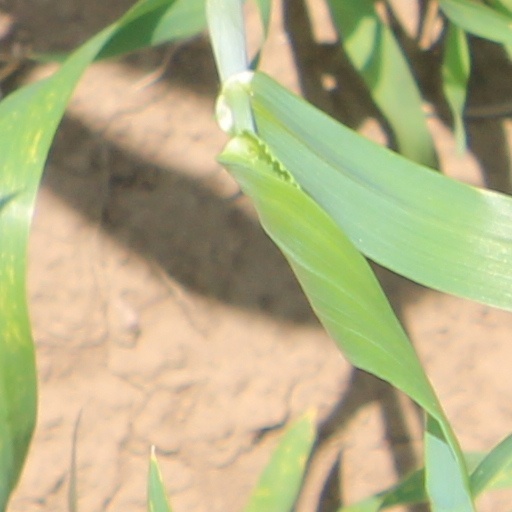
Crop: wheat